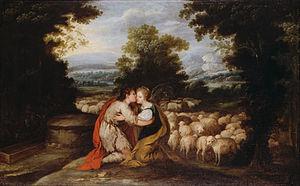
On désigne habituellement par « Sonates bibliques » six pièces pour clavecin ou orgue de Johann Kuhnau, dont le recueil a été publié en 1700 et dont le titre exact est Musicalische Vorstellung einiger Biblischer Historien. Et la page de titre continue ainsi : « en 6 sonates à jouer au clavier, proposées par Johann Kuhnau pour l'amusement de tous les amateurs. »